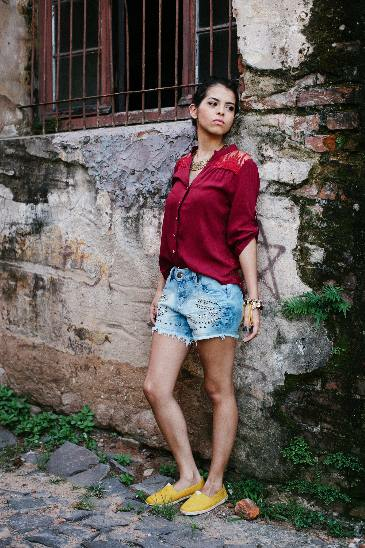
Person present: Yes